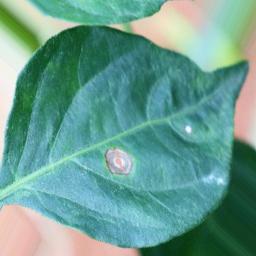
Label: cercospora